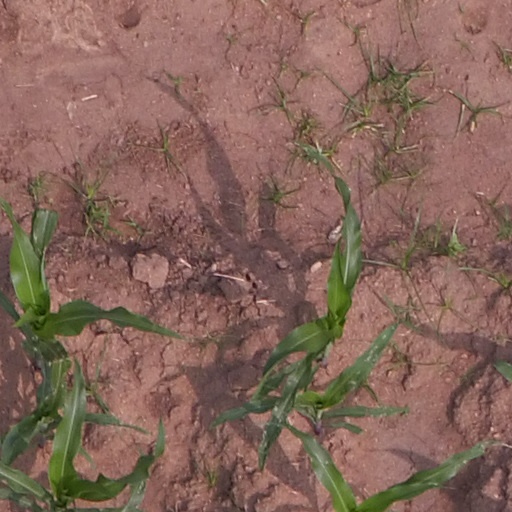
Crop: maize; corn